Ukraine at the 2020 Summer Olympics

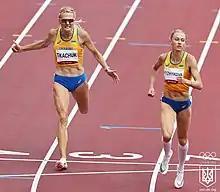
Viktoriya Tkachuk and Anna Ryzhykova in the women's 400 m hurdles final on 4 August

Ukraine fielded a squad of eight artistic swimmers to compete in the women's duet and team event by obtaining one of two highest-ranked spots, not yet qualified, in the team free routine at the 2019 FINA World Championships in Gwangju, South Korea.